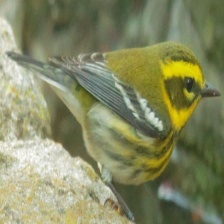
Species: TOWNSENDS WARBLER
Scientific name: SETOPHAGA TOWNSENDI